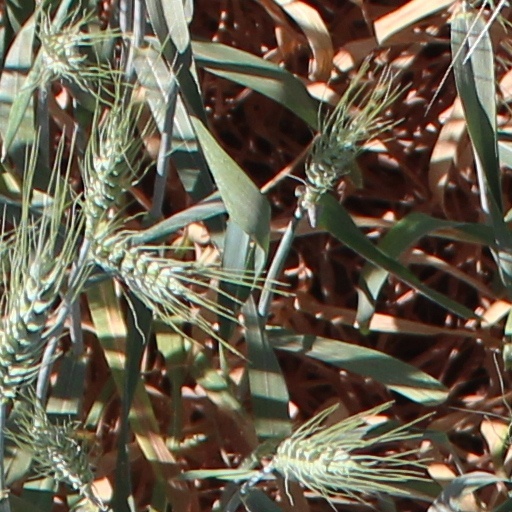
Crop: wheat